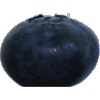
Label: Blueberry 1